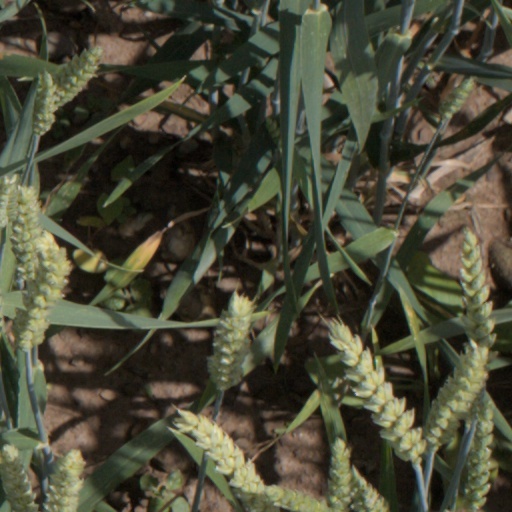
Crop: wheat